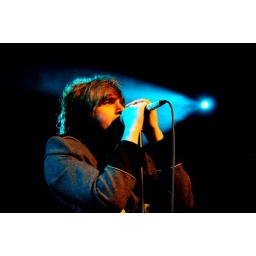
kids in glass houses